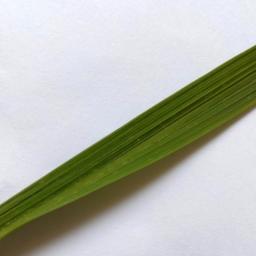
Label: Rice___Healthy